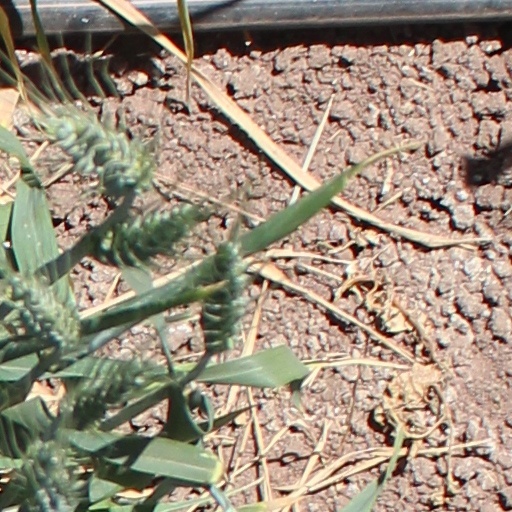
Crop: wheat